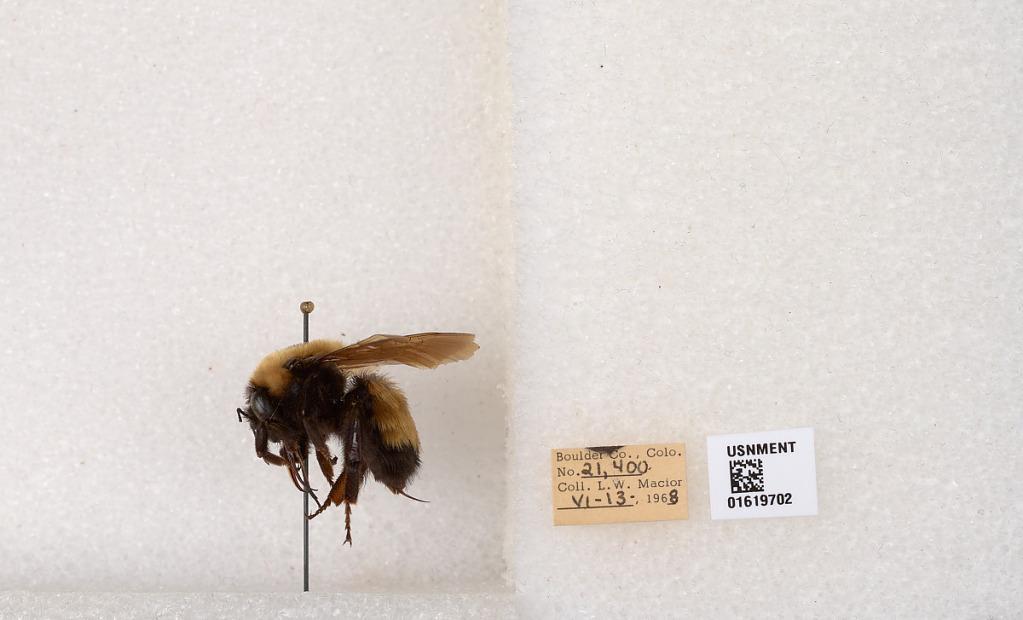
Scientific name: Bombus (Bombus) nevadensis Cresson